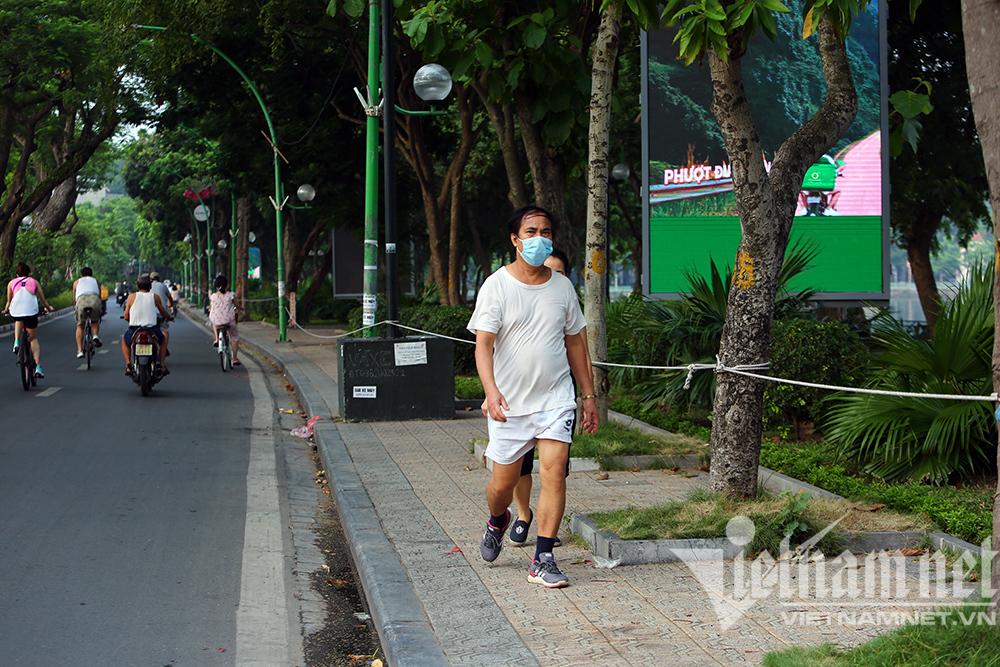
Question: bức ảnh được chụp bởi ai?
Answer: bức ảnh được chụp bởi vietnamnet